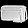
Label: Bag